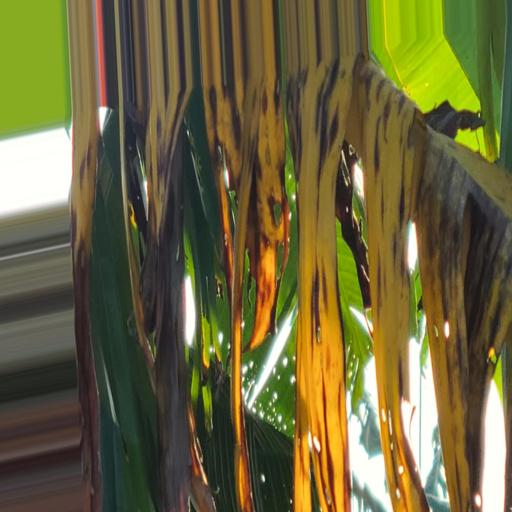
Label: panama_disease